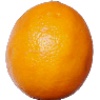
Label: lemon_meyer